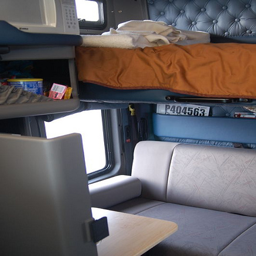
A seat on a train next to a window underneath a bed.
A seat with a monitor screen in front and a window
The bench seat by the window is empty.
There is a bed bunk above some seats on a train.
a small little room that has a bed and a chair in it